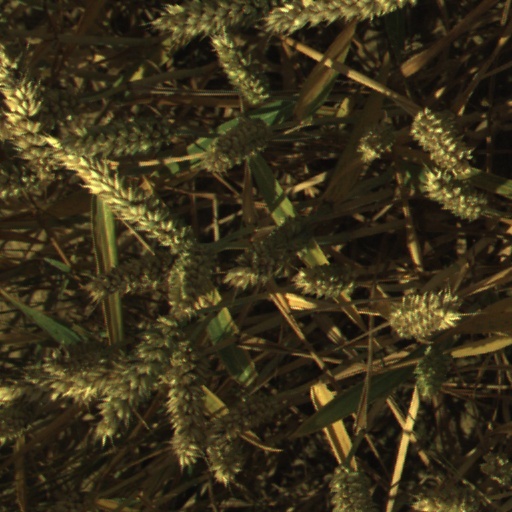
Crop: wheat